Michael McCann (politician)

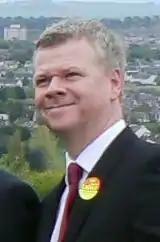
McCann in 2010

is a British Labour Party politician who was the Member of Parliament (MP) for East Kilbride, Strathaven and Lesmahagow 2010–2015. He was formerly a councillor in South Lanarkshire, serving on the planning and estates committees.